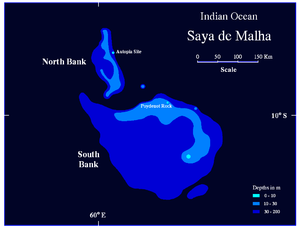
L'expression accrétion minérale électrolytique désigne toutes les méthodes utilisant dans l'eau salée un courant électrique faible pour - via un effet anode - cathode favoriser l'accrétion minérale du côté de la cathode.
La Saya de Malha ou Sahia de Malha est le plus grand banc immergé du monde, partie du vaste plateau marin des Mascareignes.